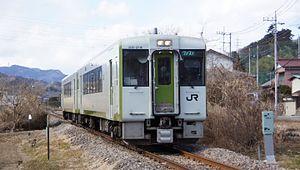
La ligne Jōetsu est une ligne ferroviaire au Japon. Elle relie la gare de Takasaki dans la préfecture de Gunma à celle de Miyauchi dans la préfecture de Niigata. La ligne fait partie du réseau de la East Japan Railway Company.